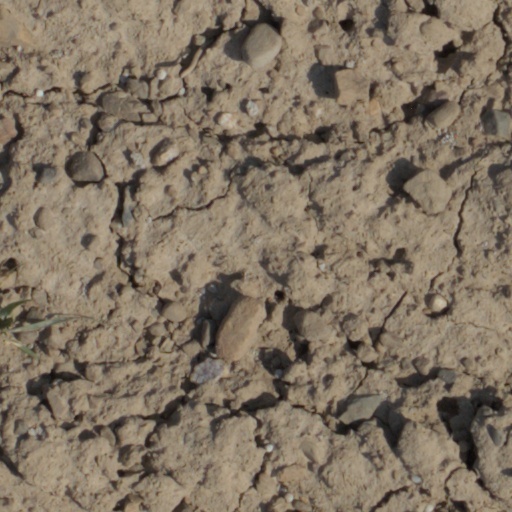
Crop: wheat